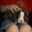
Label: dog